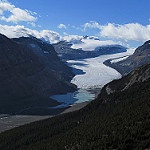
Label: glacier